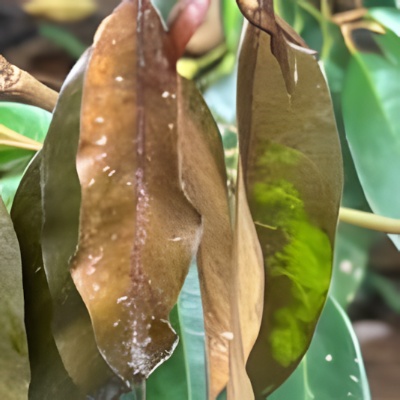
Label: Leaf_Rhizoctonia